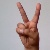
The image shows a hand gesture representing the letter 'V' in Indian Sign Language.